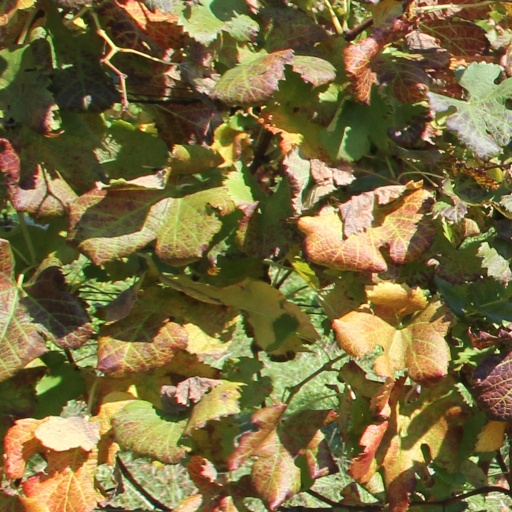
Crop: grape